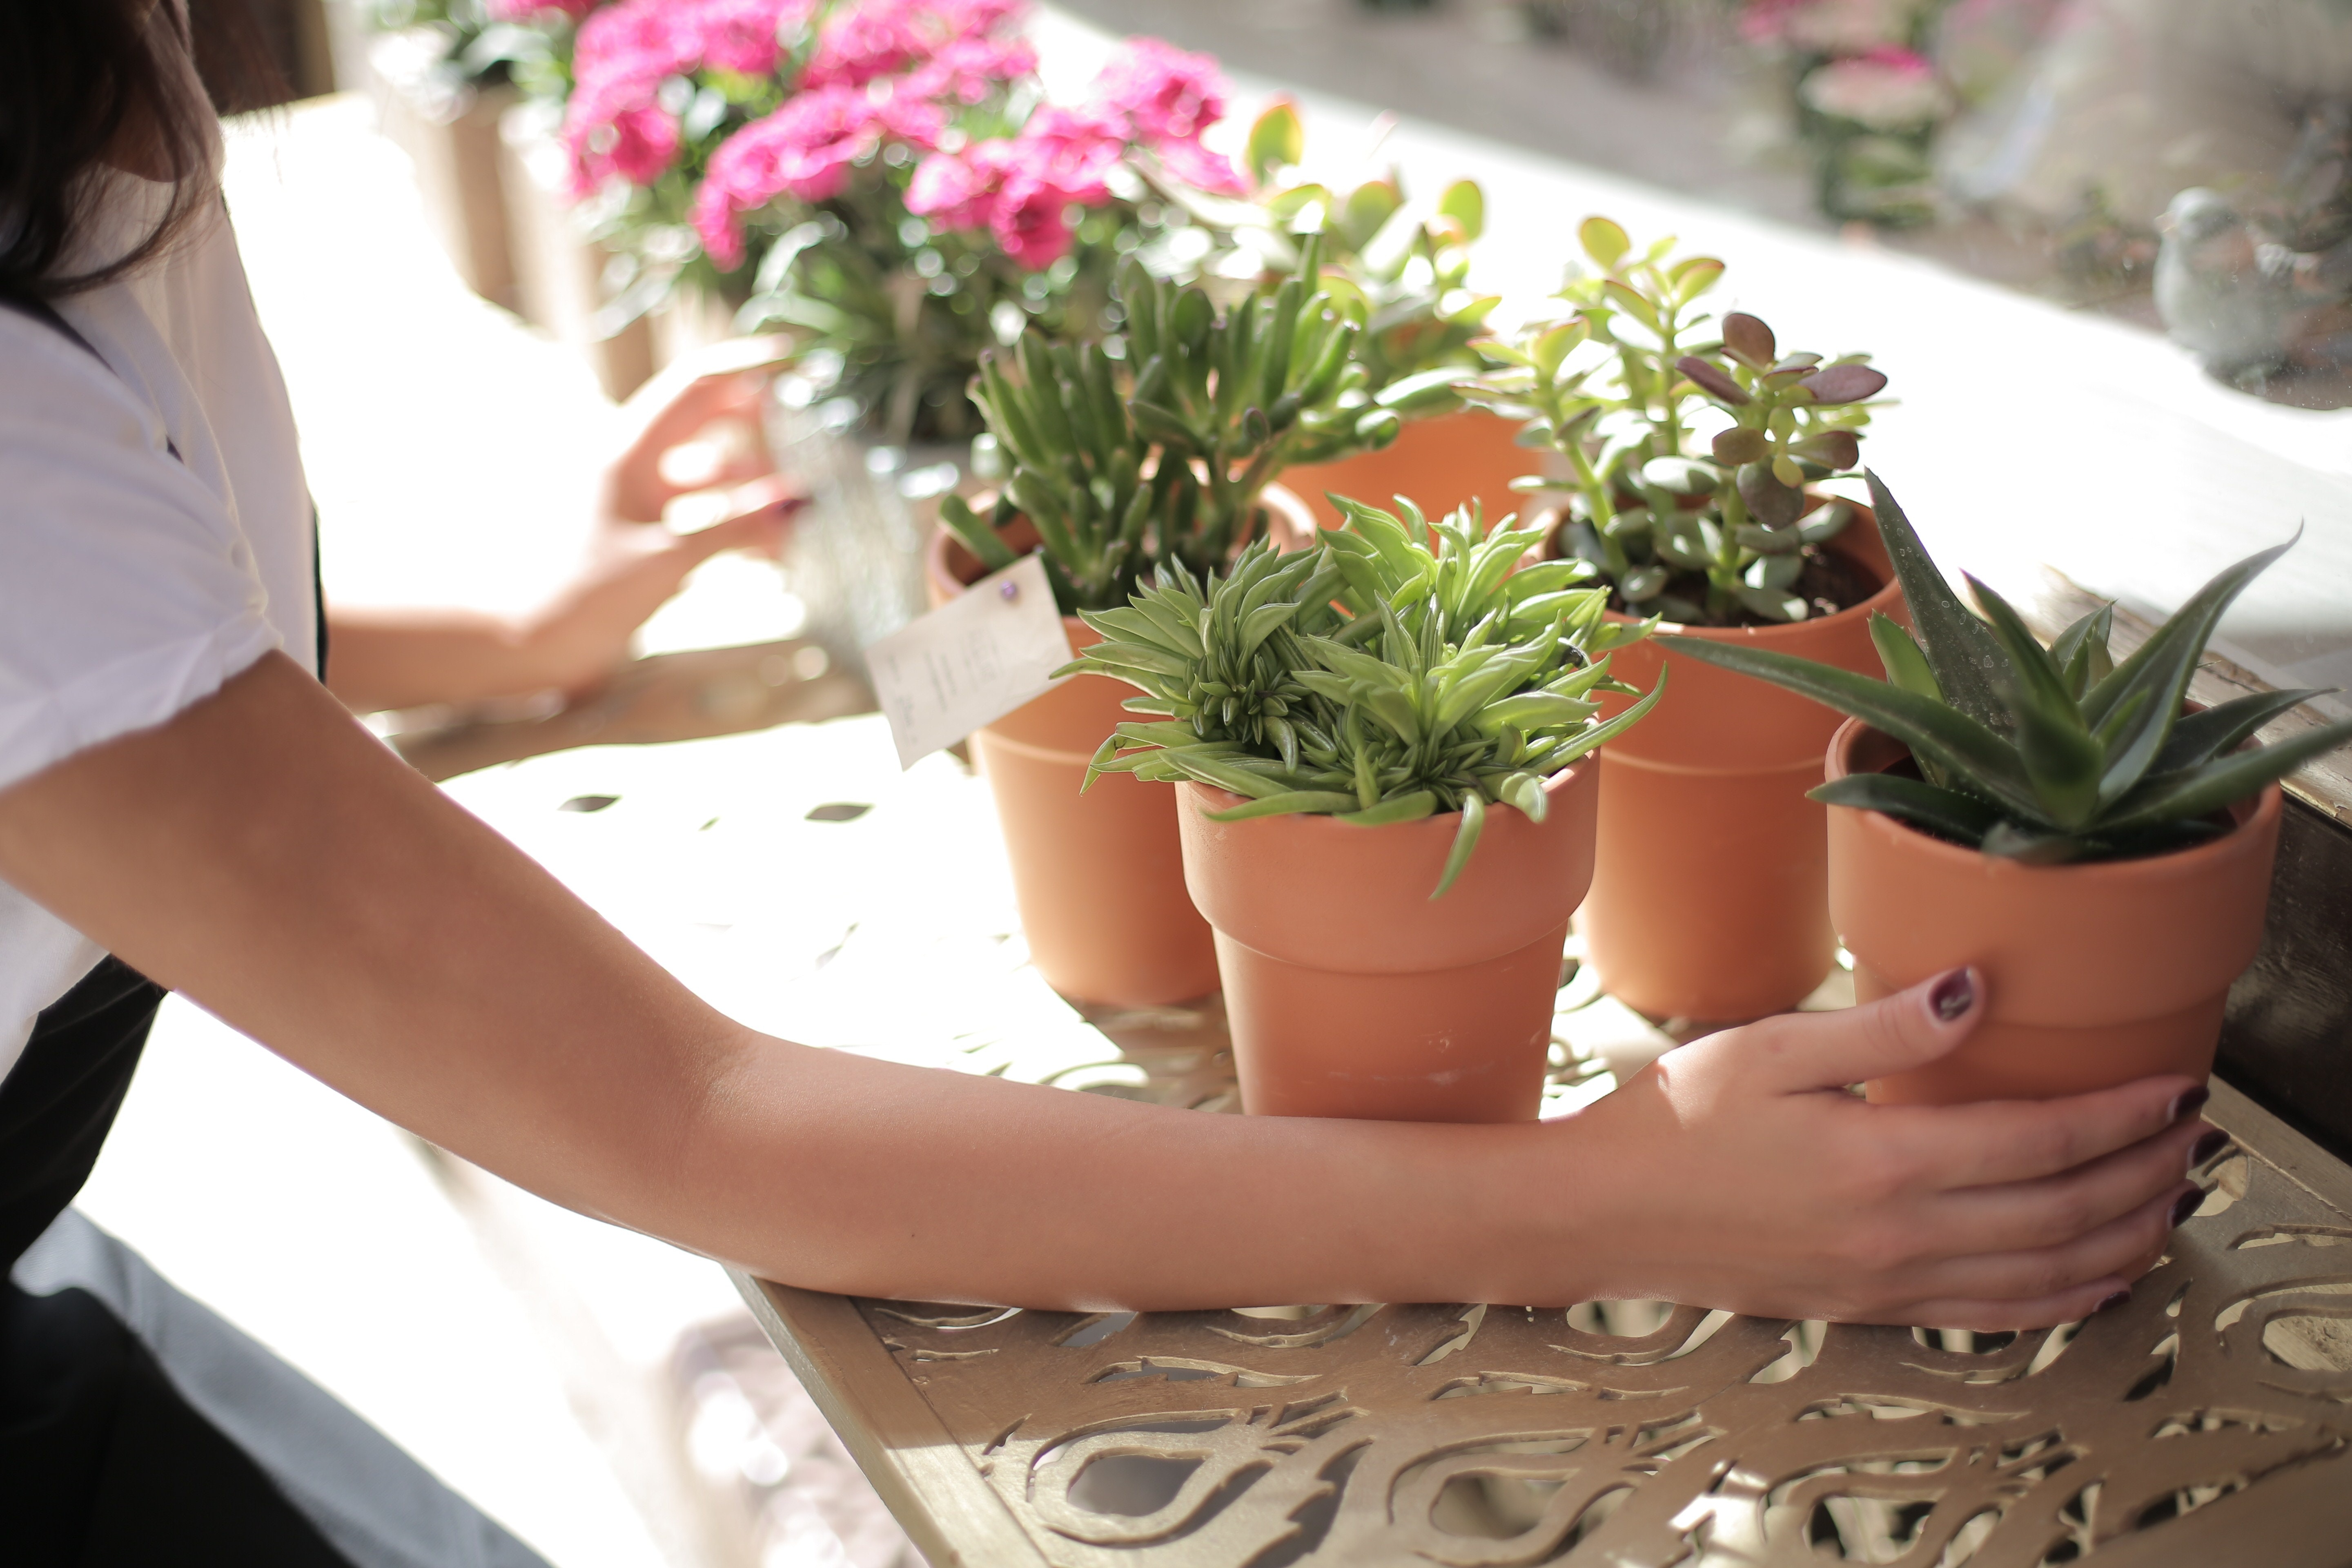
plant, flowerpot, flower, cactus, floristry, houseplant, herb, floral design